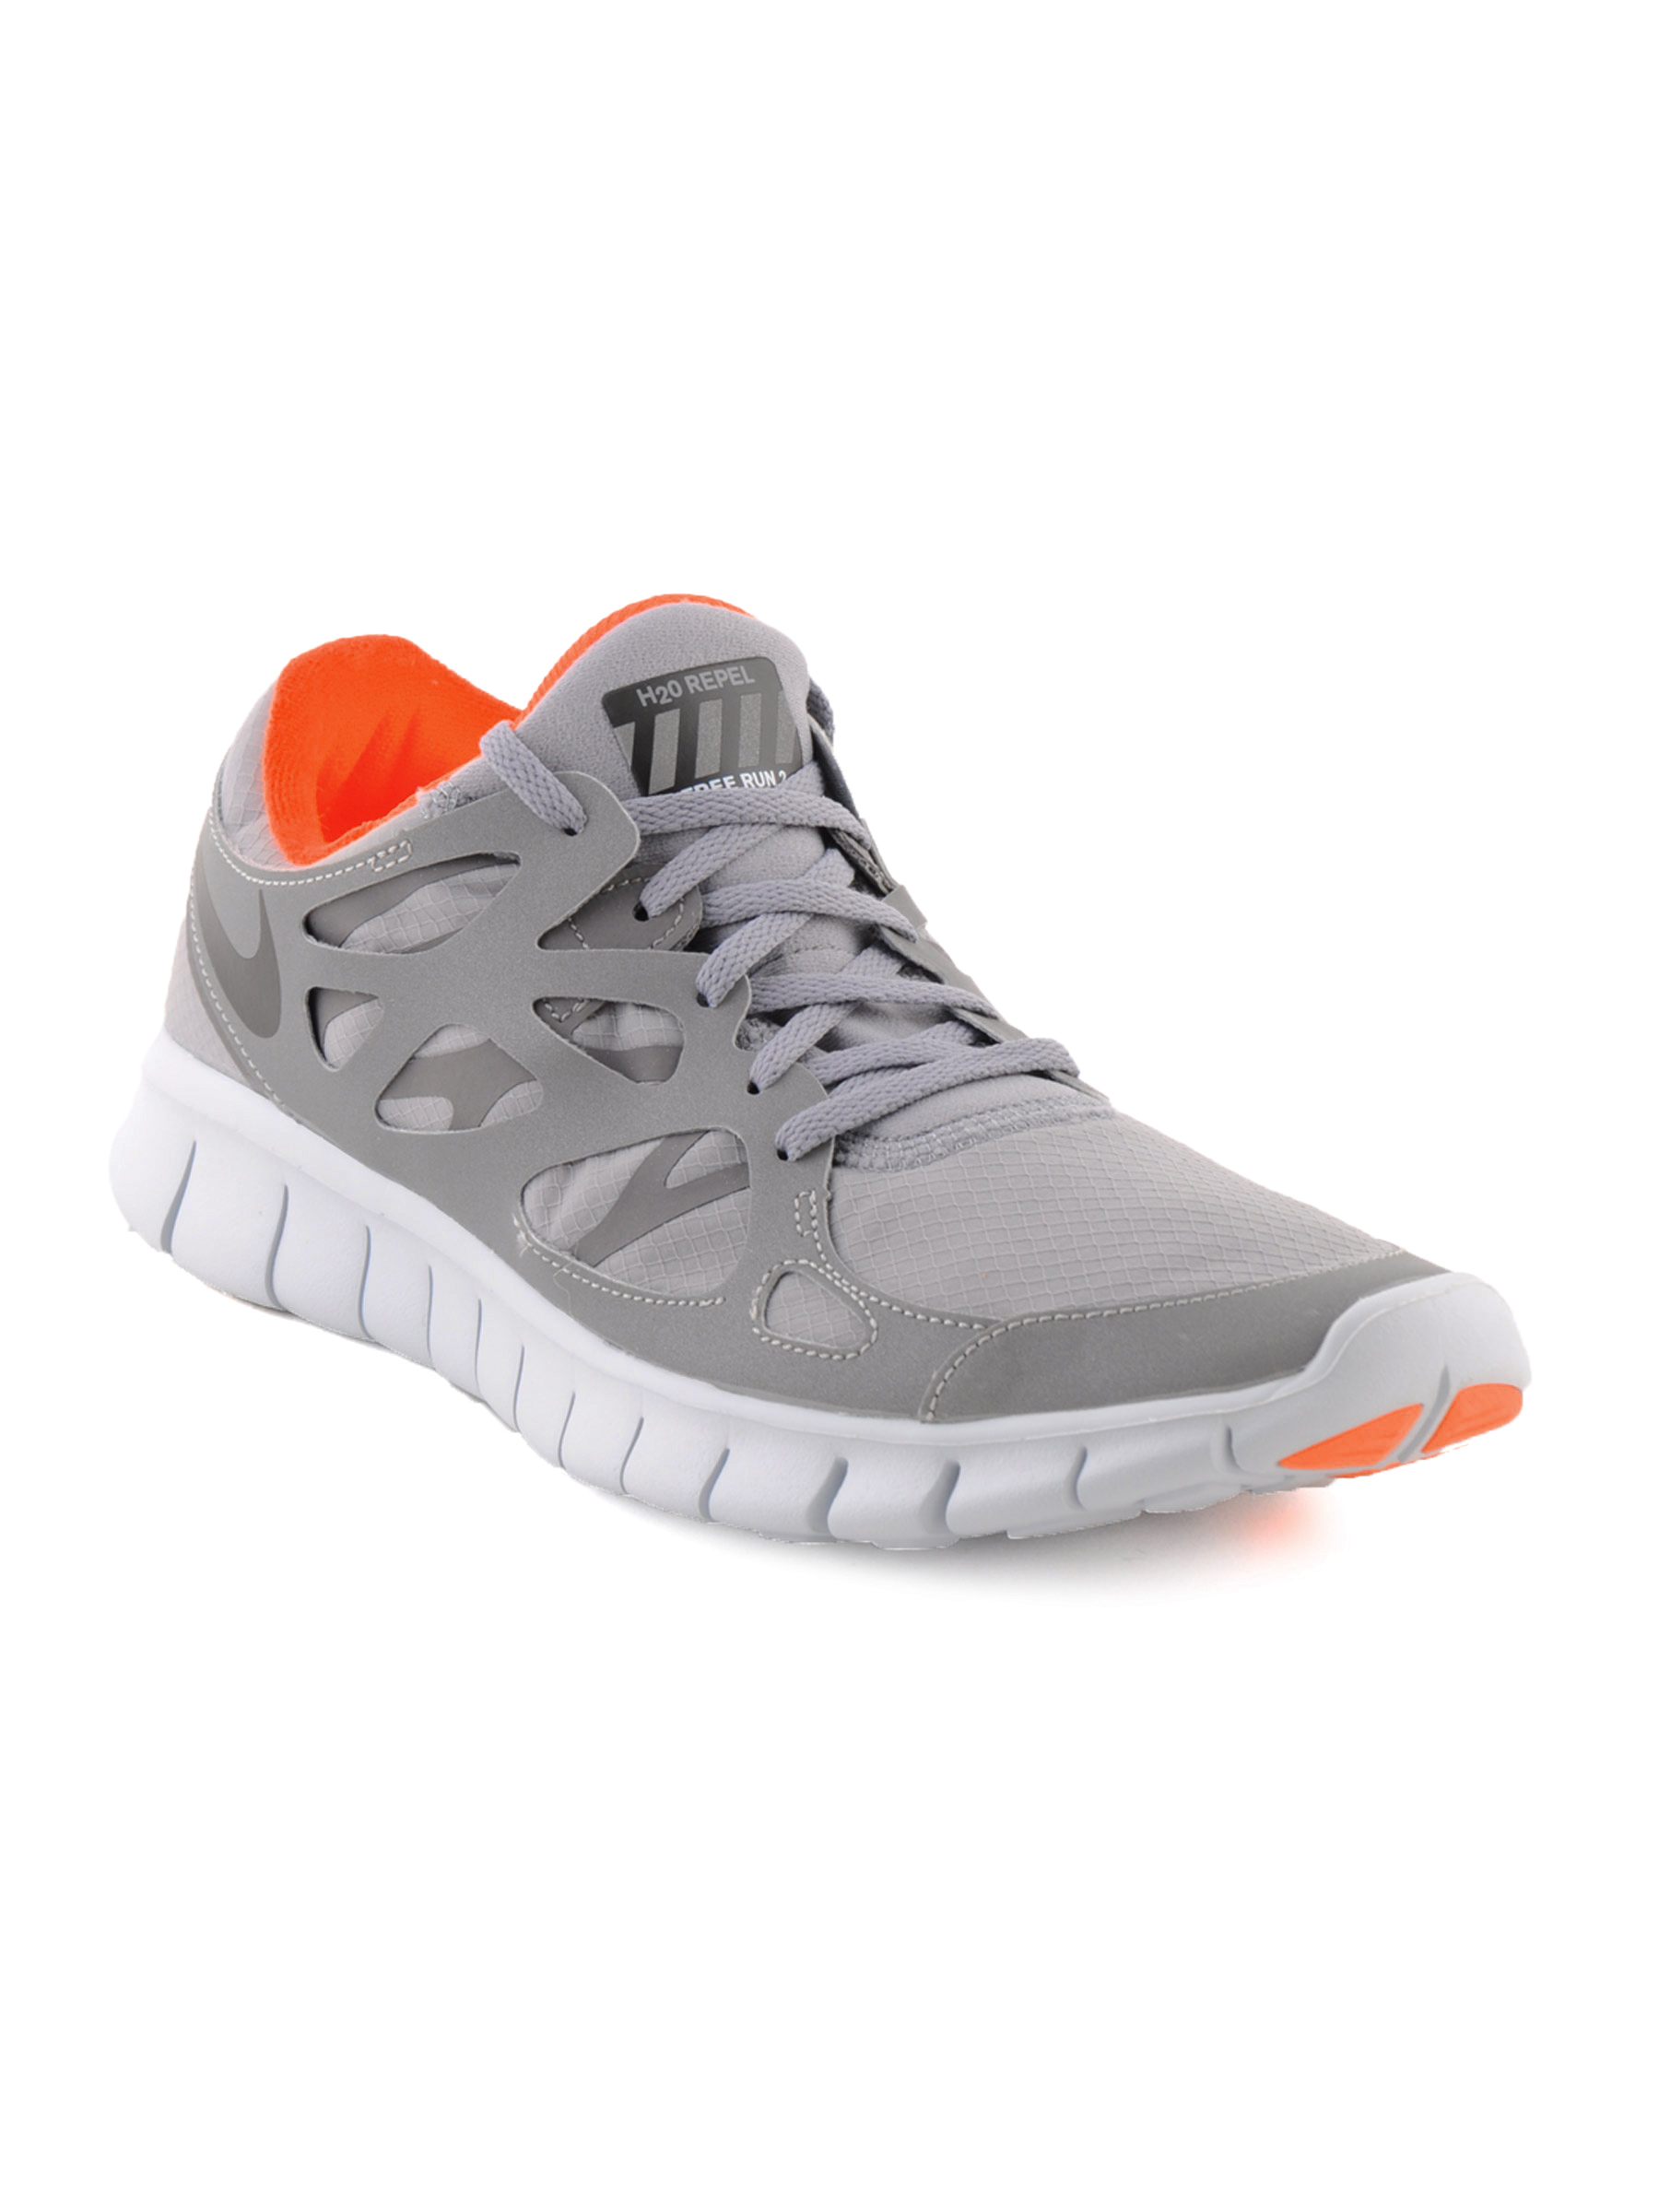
Nike Men Free Run+ 2 Shield Grey Sports Shoes
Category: Footwear / Shoes / Sports Shoes
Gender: Men
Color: Grey
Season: Fall 2011
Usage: Sports